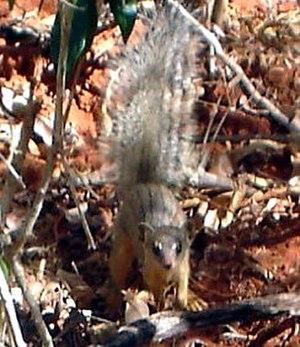
La faune de Madagascar, tout comme sa flore, est très riche. En effet celle-ci présente entre 80 % et 90 % d'espèces endémiques. Cette notion d'endémisme bien qu'elle ne soit pas inexacte reste subjective, puisque dépendante du niveau taxonomique à partir duquel se positionne l'observateur et de la surface ou du milieu considéré. De nombreux taxons spécifiques ou génériques, sont strictement endémiques à Madagascar, mais aussi, plus rarement au niveau de la famille et atteignent donc des taux d'endémisme proche ou égaux de 100 %.